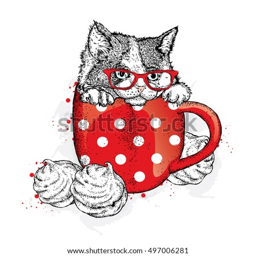
cute kitten in a cup .